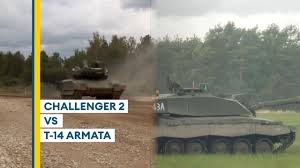
Label: T-14